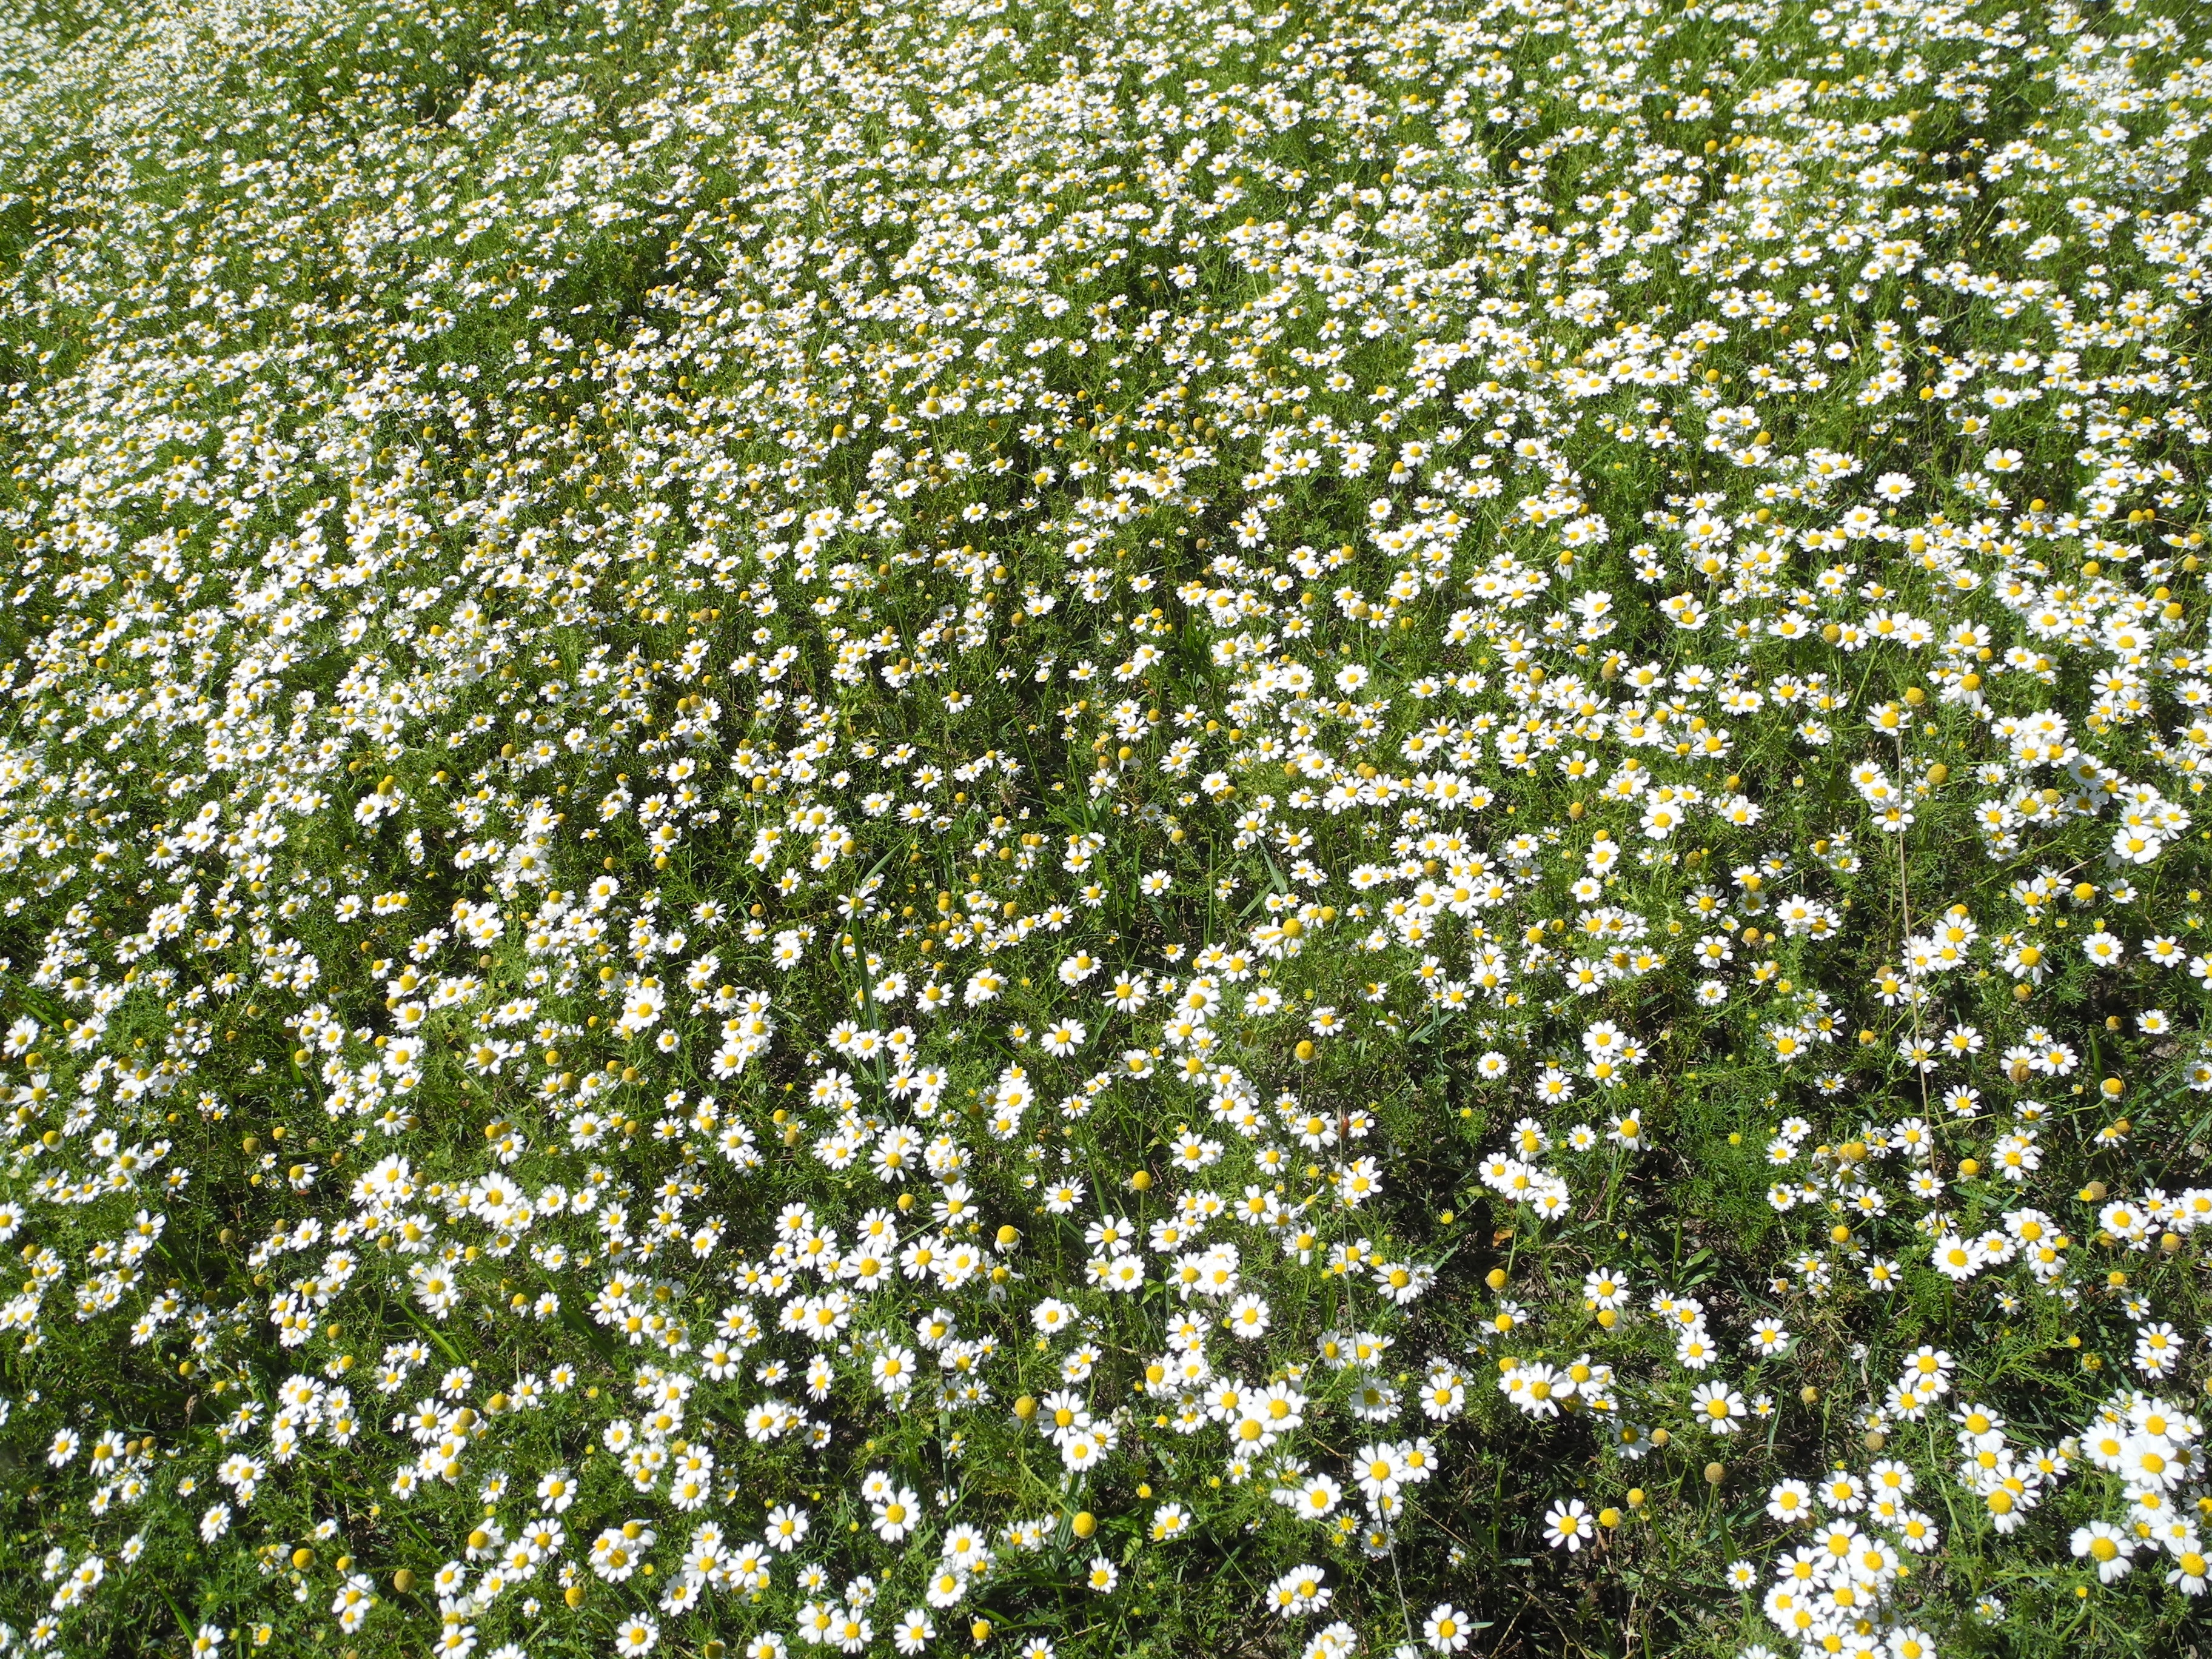
plant, white, field, meadow, flower, summer, herb, crop, flora, wildflower, flowers, sunny, flower meadow, chamomile, summer meadow, flowering plant, daisy family, annual plant, land plant, chamaemelum nobile, tanacetum parthenium, flower abundance